Latakia

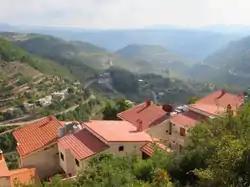
Slinfah

In 1920, Latakia fell under the French mandate, under which the Alawite State was established. The state was named after the locally-dominant Alawites and became a French mandate territory after World War I. The French Mandate from the League of Nations began in 1920. The creation of the Alawite State, as well as the other states of Syria under the French Mandate, has often been interpreted as a "divide and rule" strategy by the French, who sought to undermine anti-colonial nationalist movements. The French justified the creation of the Alawite state by citing the "backwardness" of the mountain-dwellers, religiously distinct from the surrounding Sunni population; they claimed that the division protected the Alawi people from more-powerful Sunni majorities.